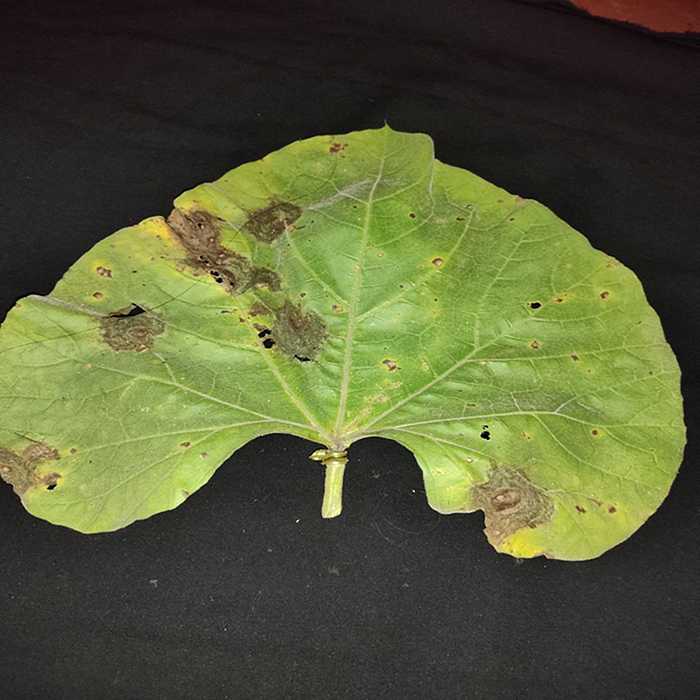
Plant: Bottle gourd
Label: Downey mildew